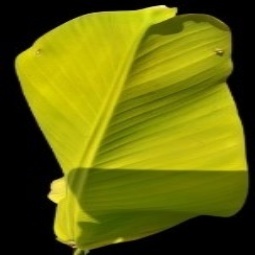
Label: Sulphur